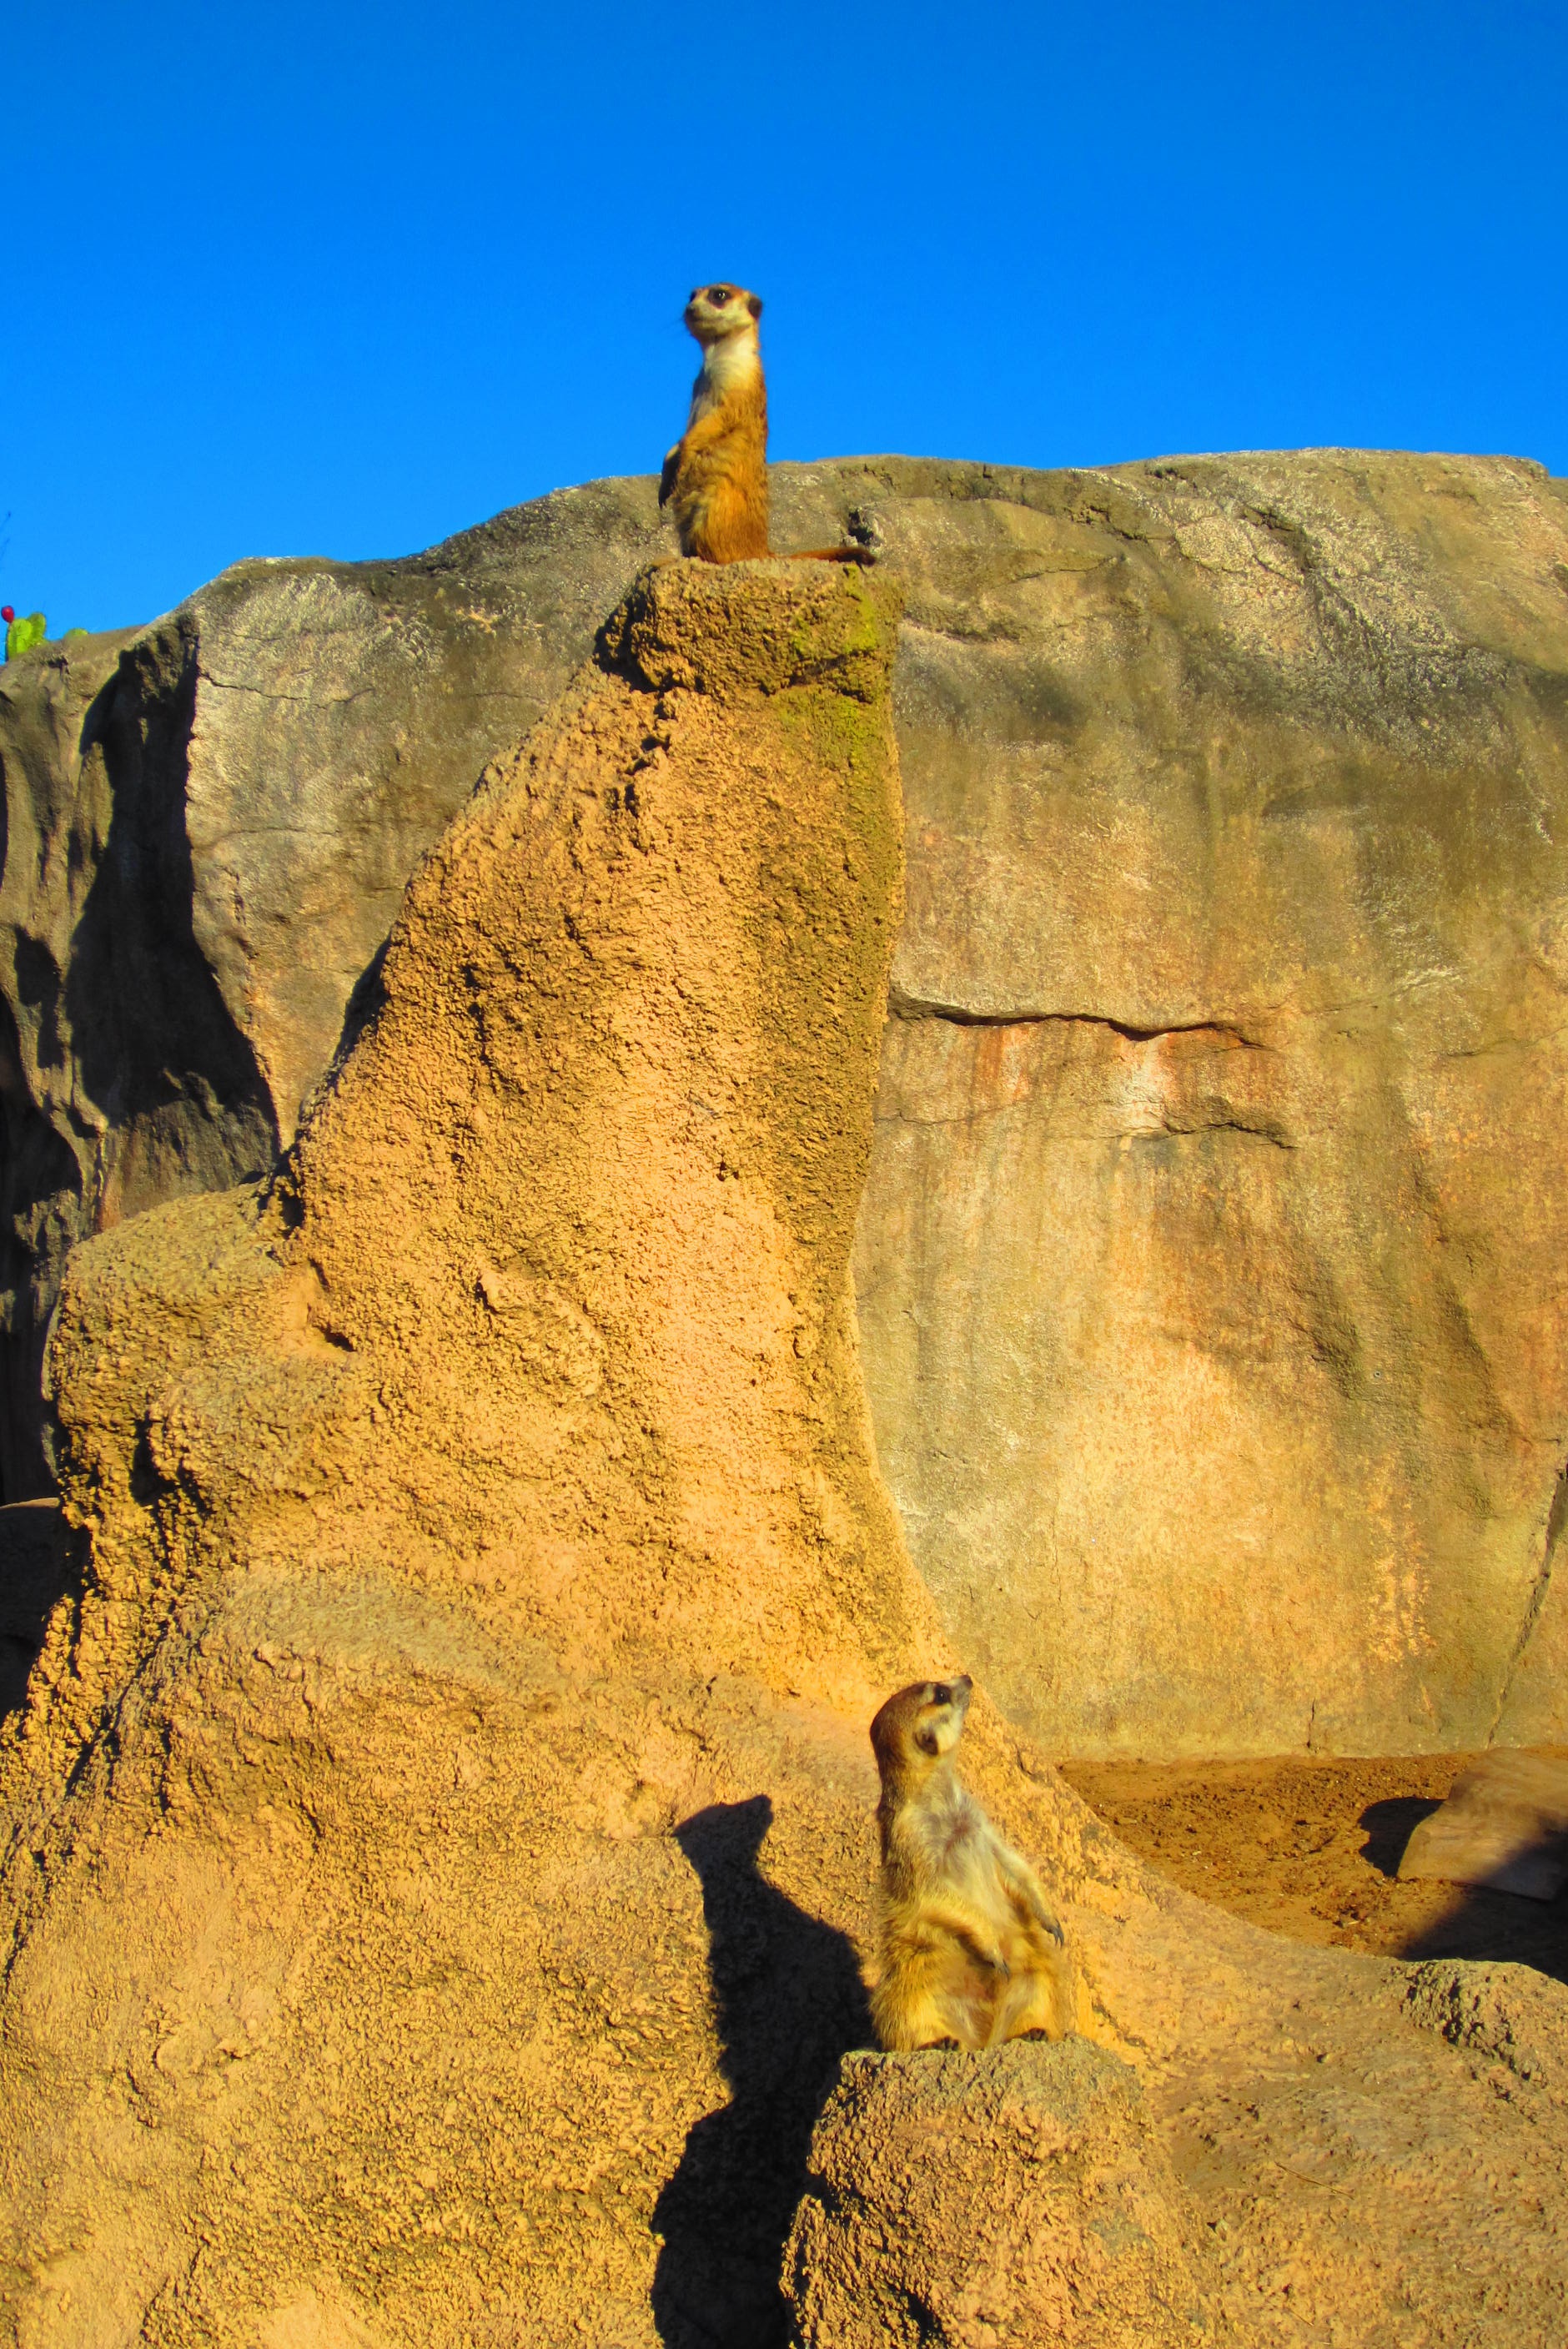
landscape, rock, wilderness, adventure, valley, recreation, cliff, zoo, africa, mammal, terrain, geology, animals, badlands, meerkat, wadi, landform, outdoor recreation, natural environment, geographical feature, king leon